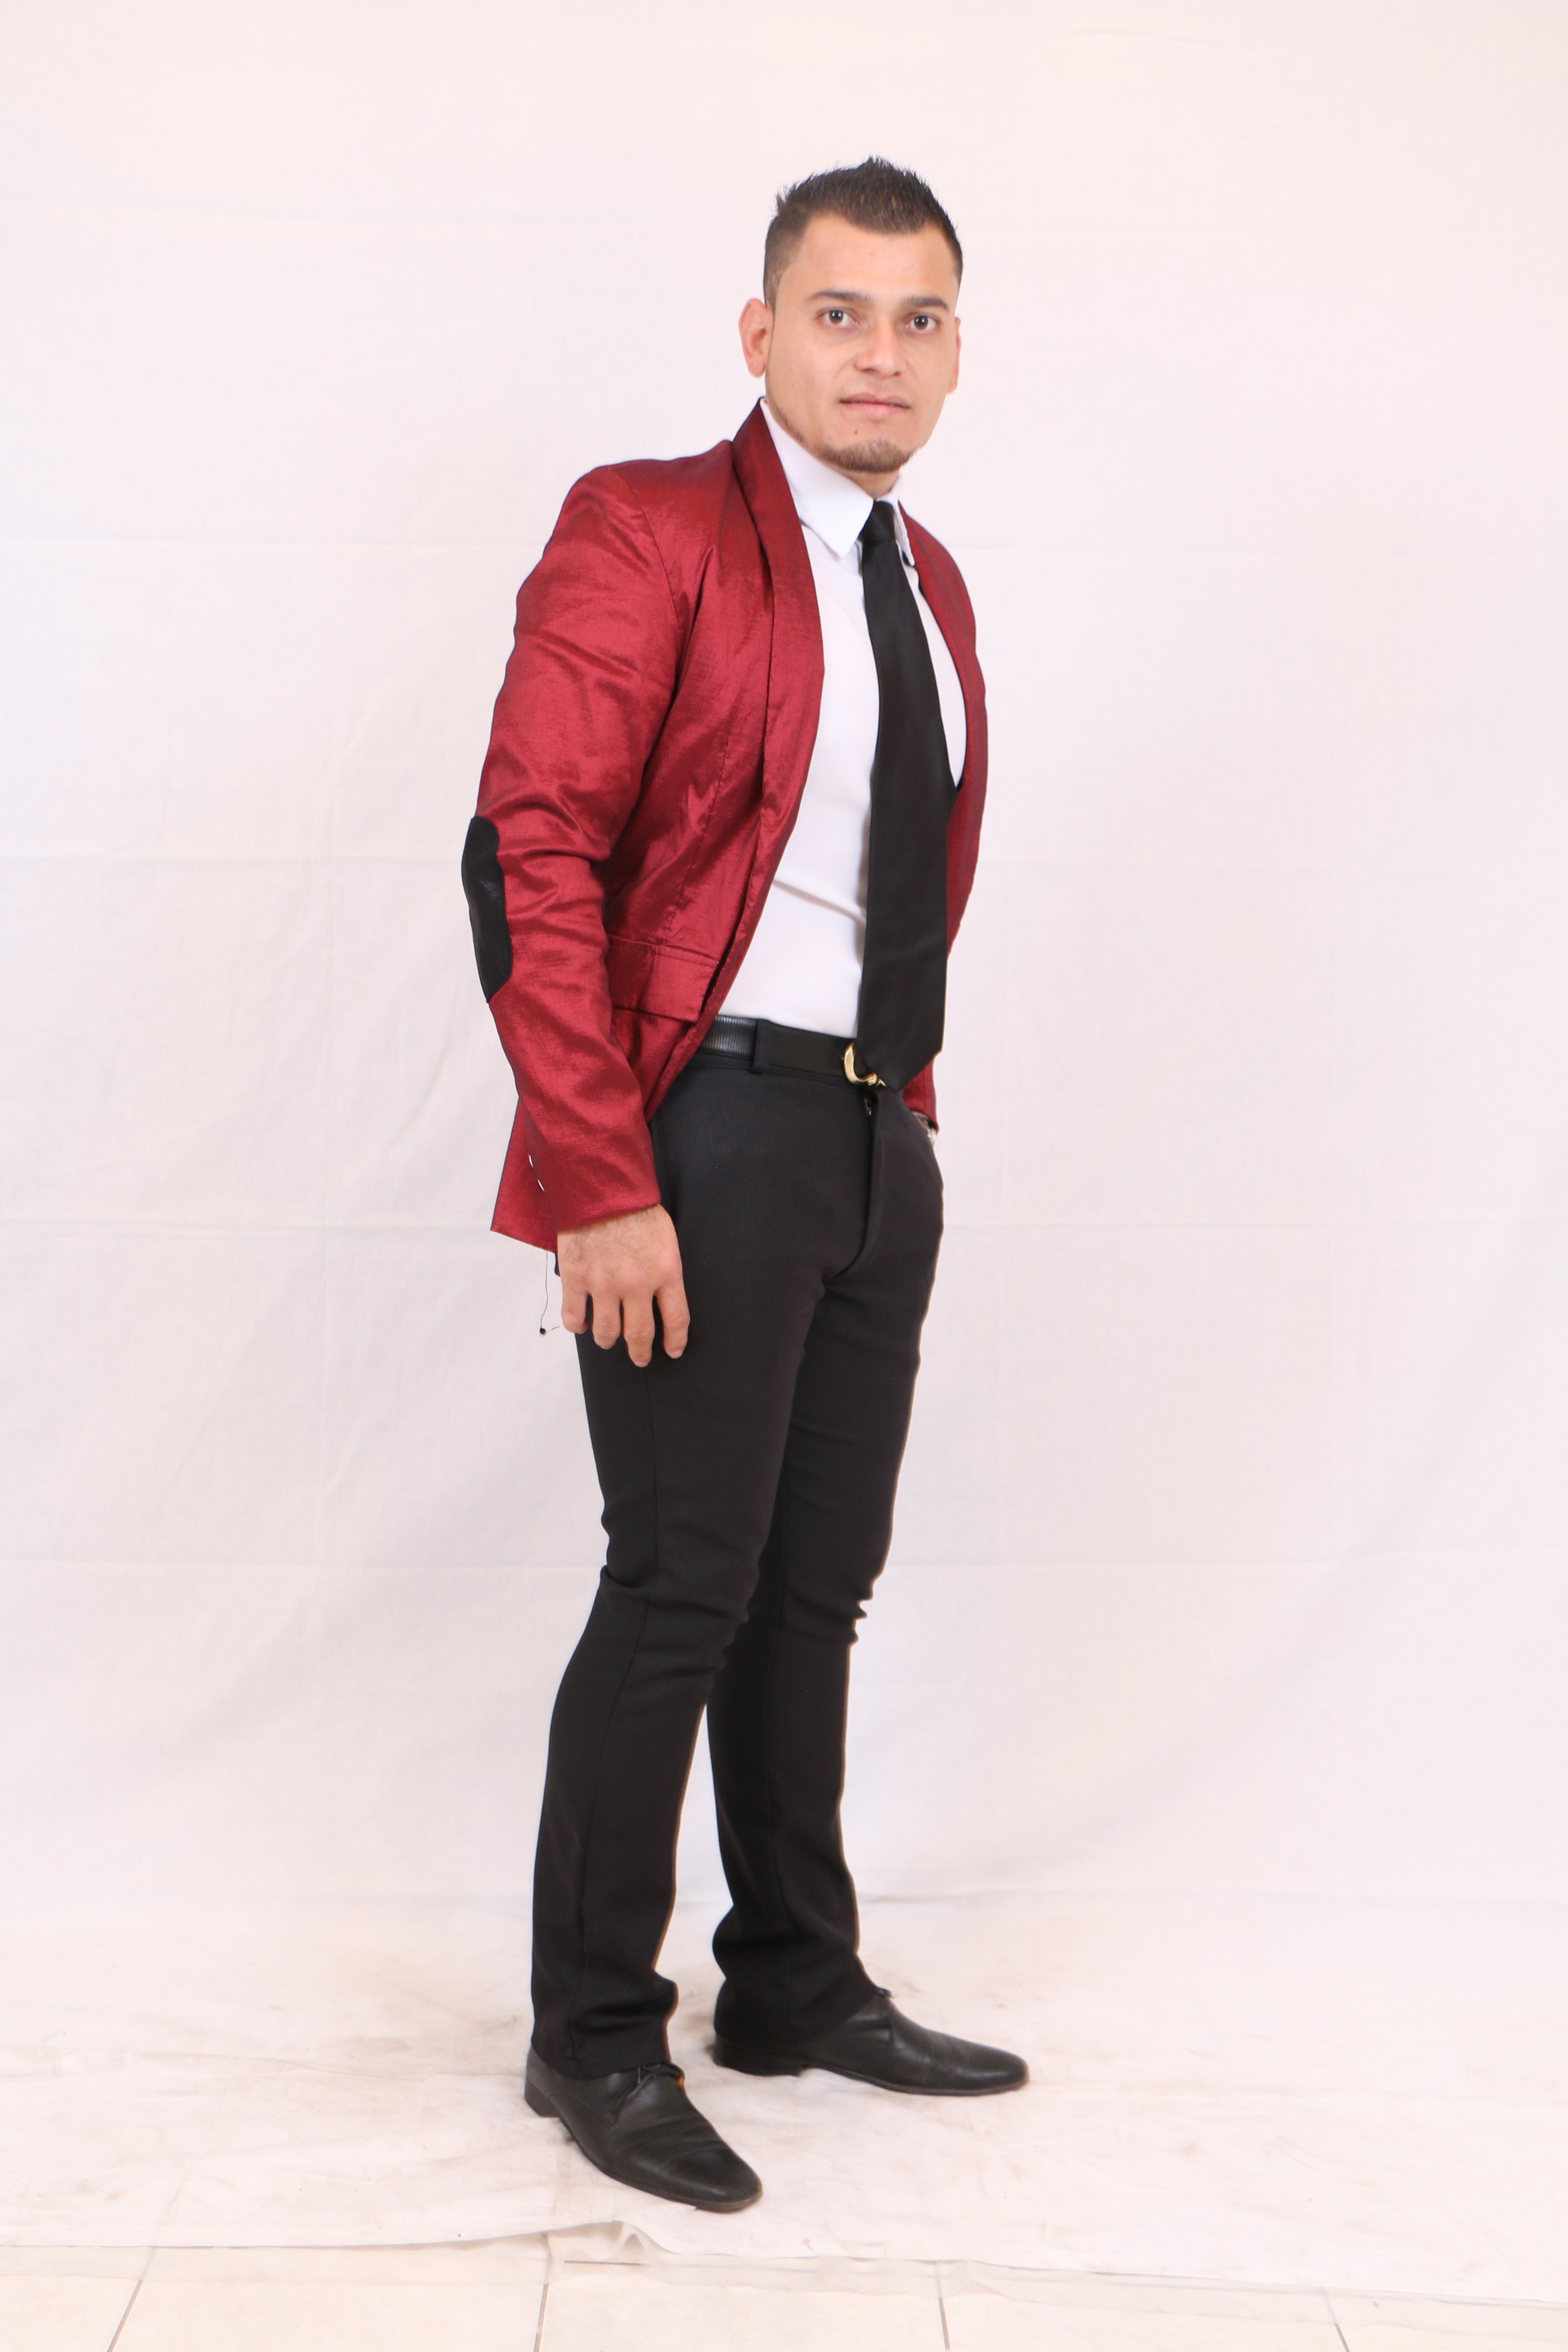
man, person, suit, leather, male, standing, model, spring, red, fashion, clothing, jacket, outerwear, smile, tuxedo, gentleman, pose, style, elegant, costume, blazer, white background, photo shoot, necktie, hands in pocket, formal wear